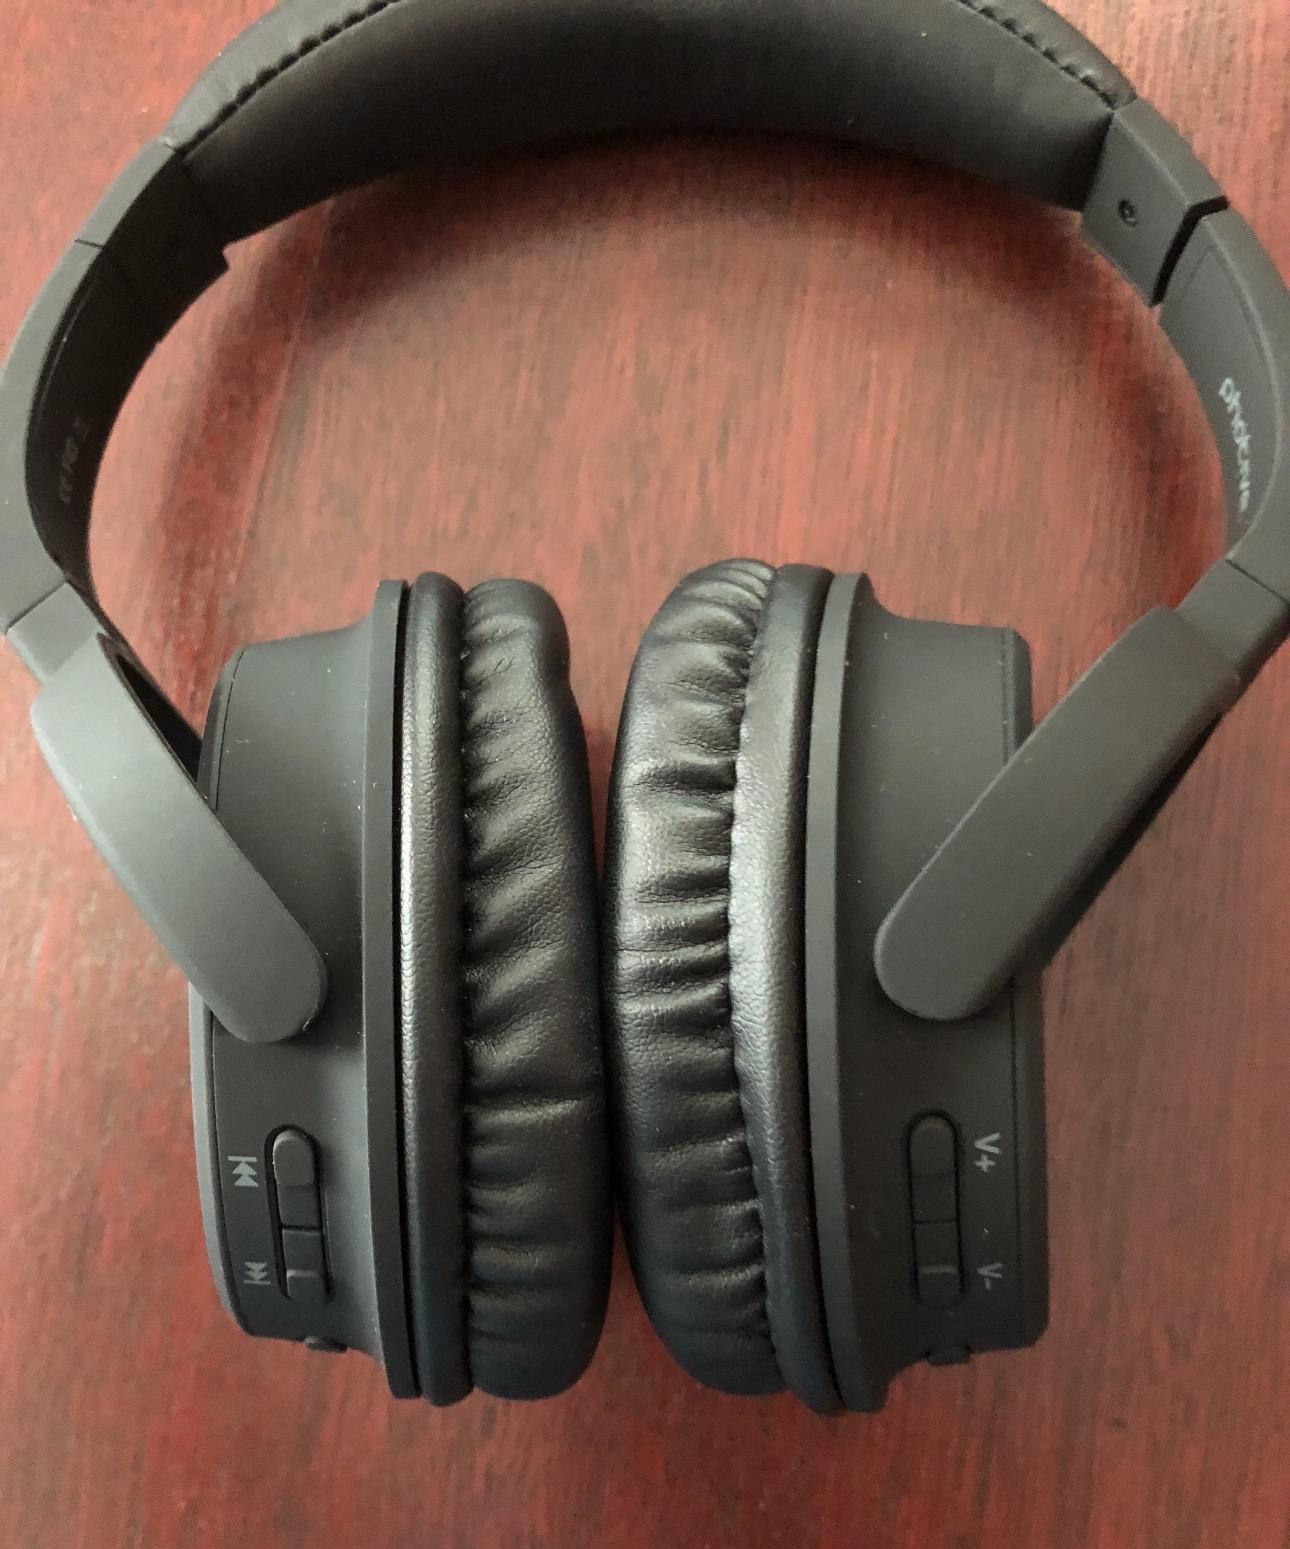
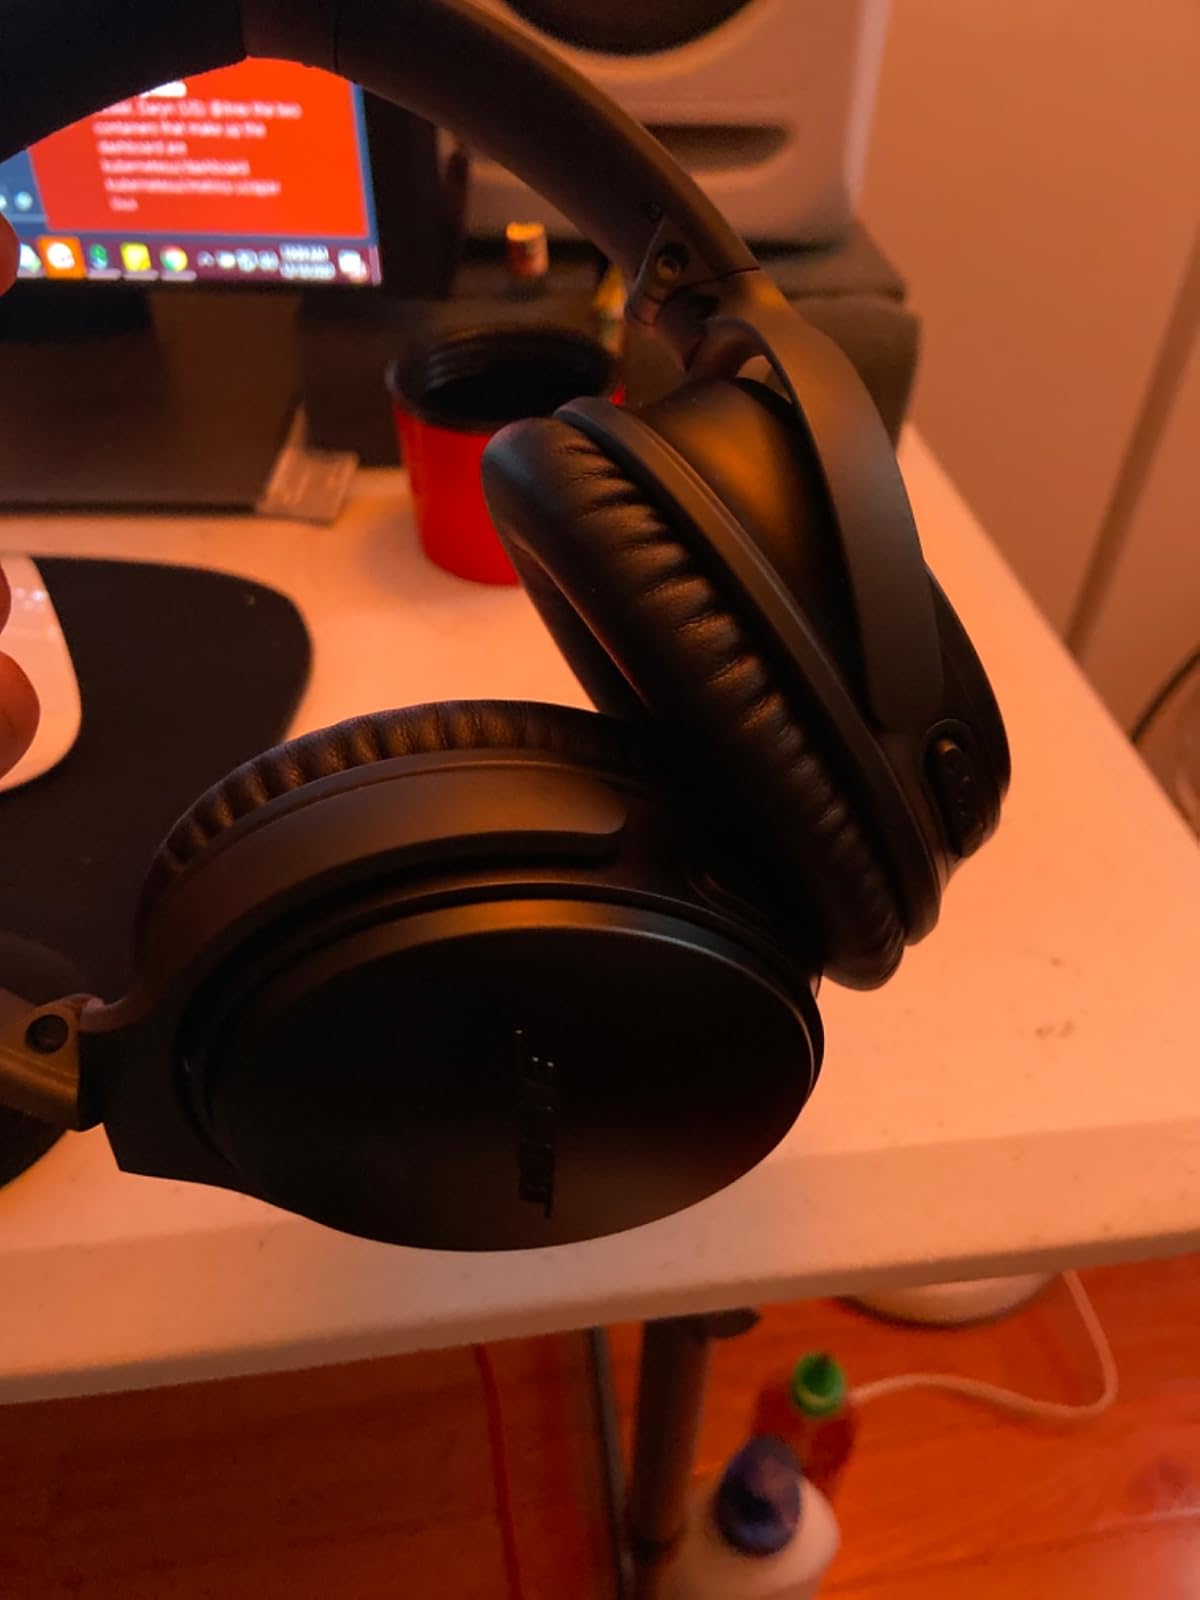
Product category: headphones
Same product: no